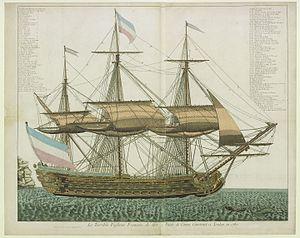
Le Terrible, vaisseau françois de 110 pièces de canon construit à Toulon en 1780